Manchester Liners

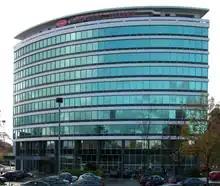
Headquarters of Manchester Liners from late 1969, next to Salford Dock No. 8, as of October 2008

Manchester Liners House, the company's new headquarters in Salford Docks, was officially opened on 12 December 1969 by the High Commissioner for Canada. The design was advanced for its day and it remains basically unchanged today except for re-glazing. The unusual curved facade of the ten-storey building was designed to echo the bridge shape of the "Manchester Miller". Later renamed "Furness House", it was built on the former Manchester Ship Canal railway sidings between Nos. 8 and 9 Docks.